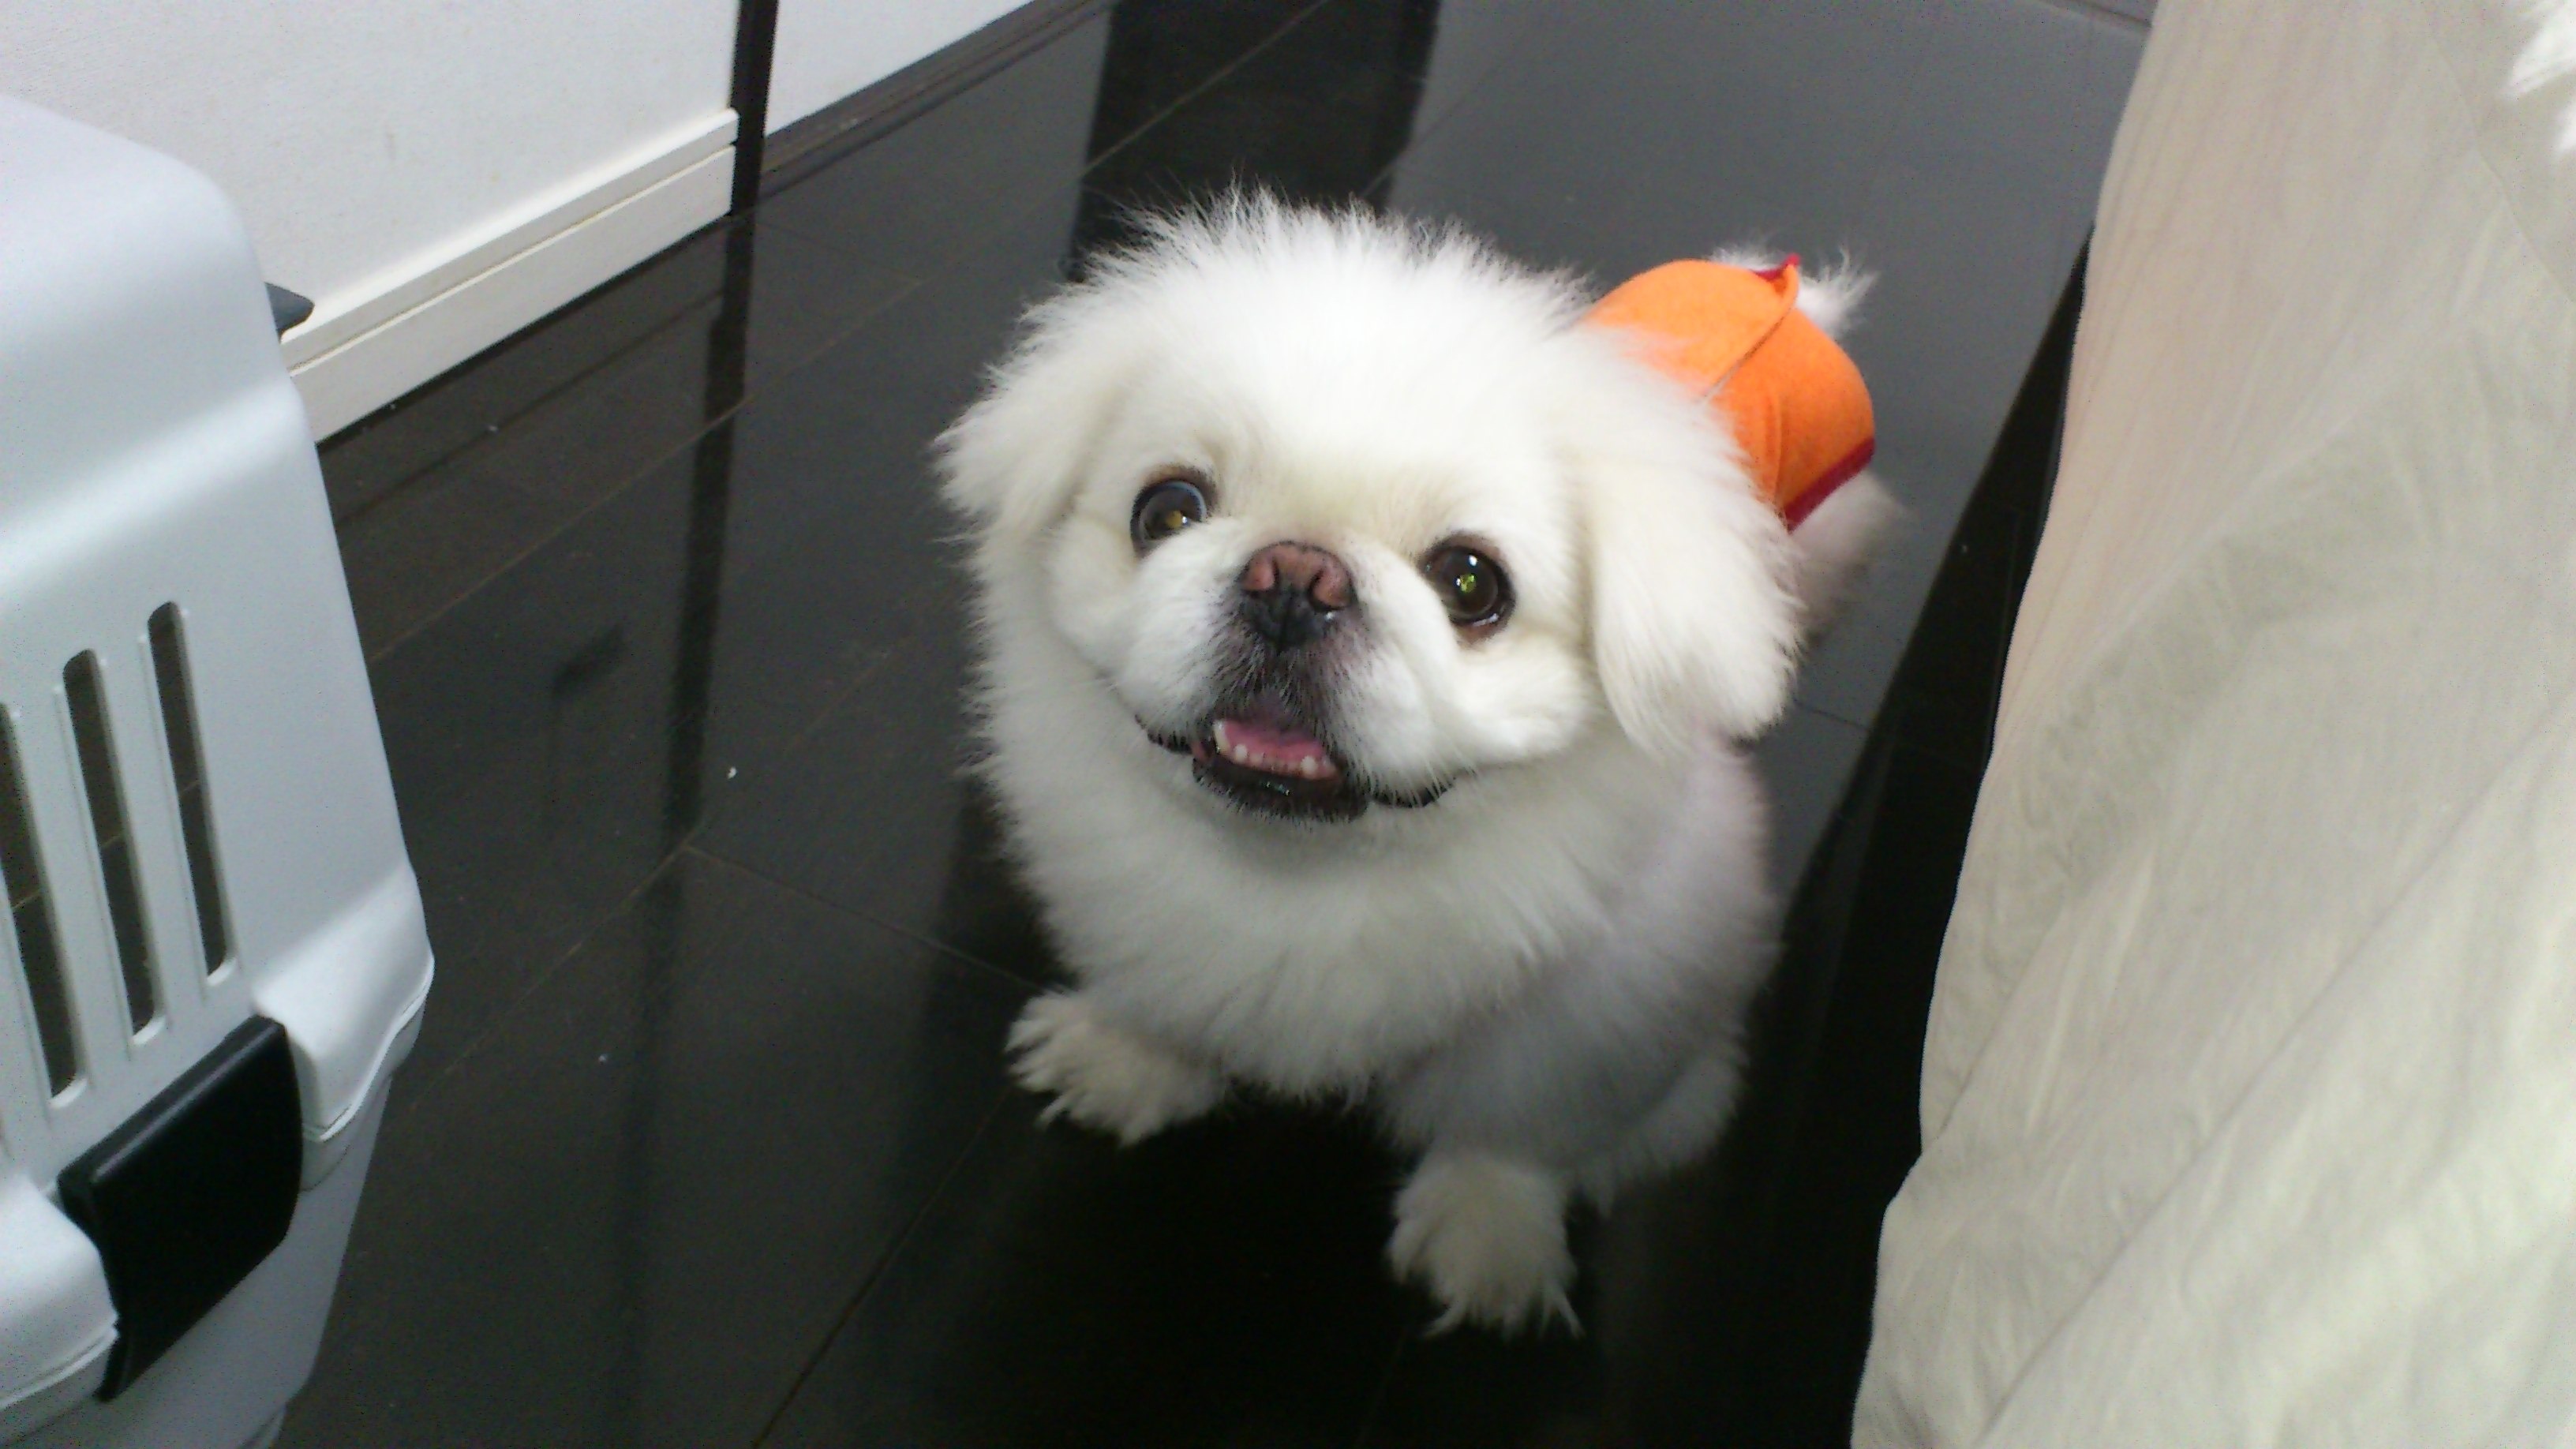
white, puppy, dog, mammal, vertebrate, pekingese, dog like mammal, dog breed group, japanese chin, lion maru, lair, today i got this, today's dogs